Pony ride

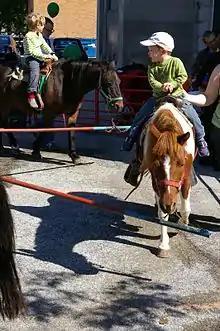
A child on a pony wheel pony ride

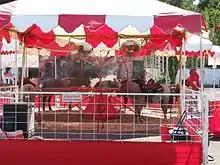
A pony ride at a fair

A pony ride is an opportunity for children to ride real ponies for a short time, usually seen at fairs, guest ranches, zoos, summer camps, private children's parties and similar places. Children on pony rides do not handle the pony themselves, but they need to be old enough to sit up straight and hold their head up without support. Pony rides may be given on individually hand-led ponies, or in a group of ponies, usually four to six, placed on a "pony wheel," a small type of hot walker that leads all ponies in a walk on a small circle so that fewer handlers are needed. Safety is a paramount concern and insurance companies consider pony rides to be a high-risk activity. There are concerns about the welfare of some ponies used for pony rides.